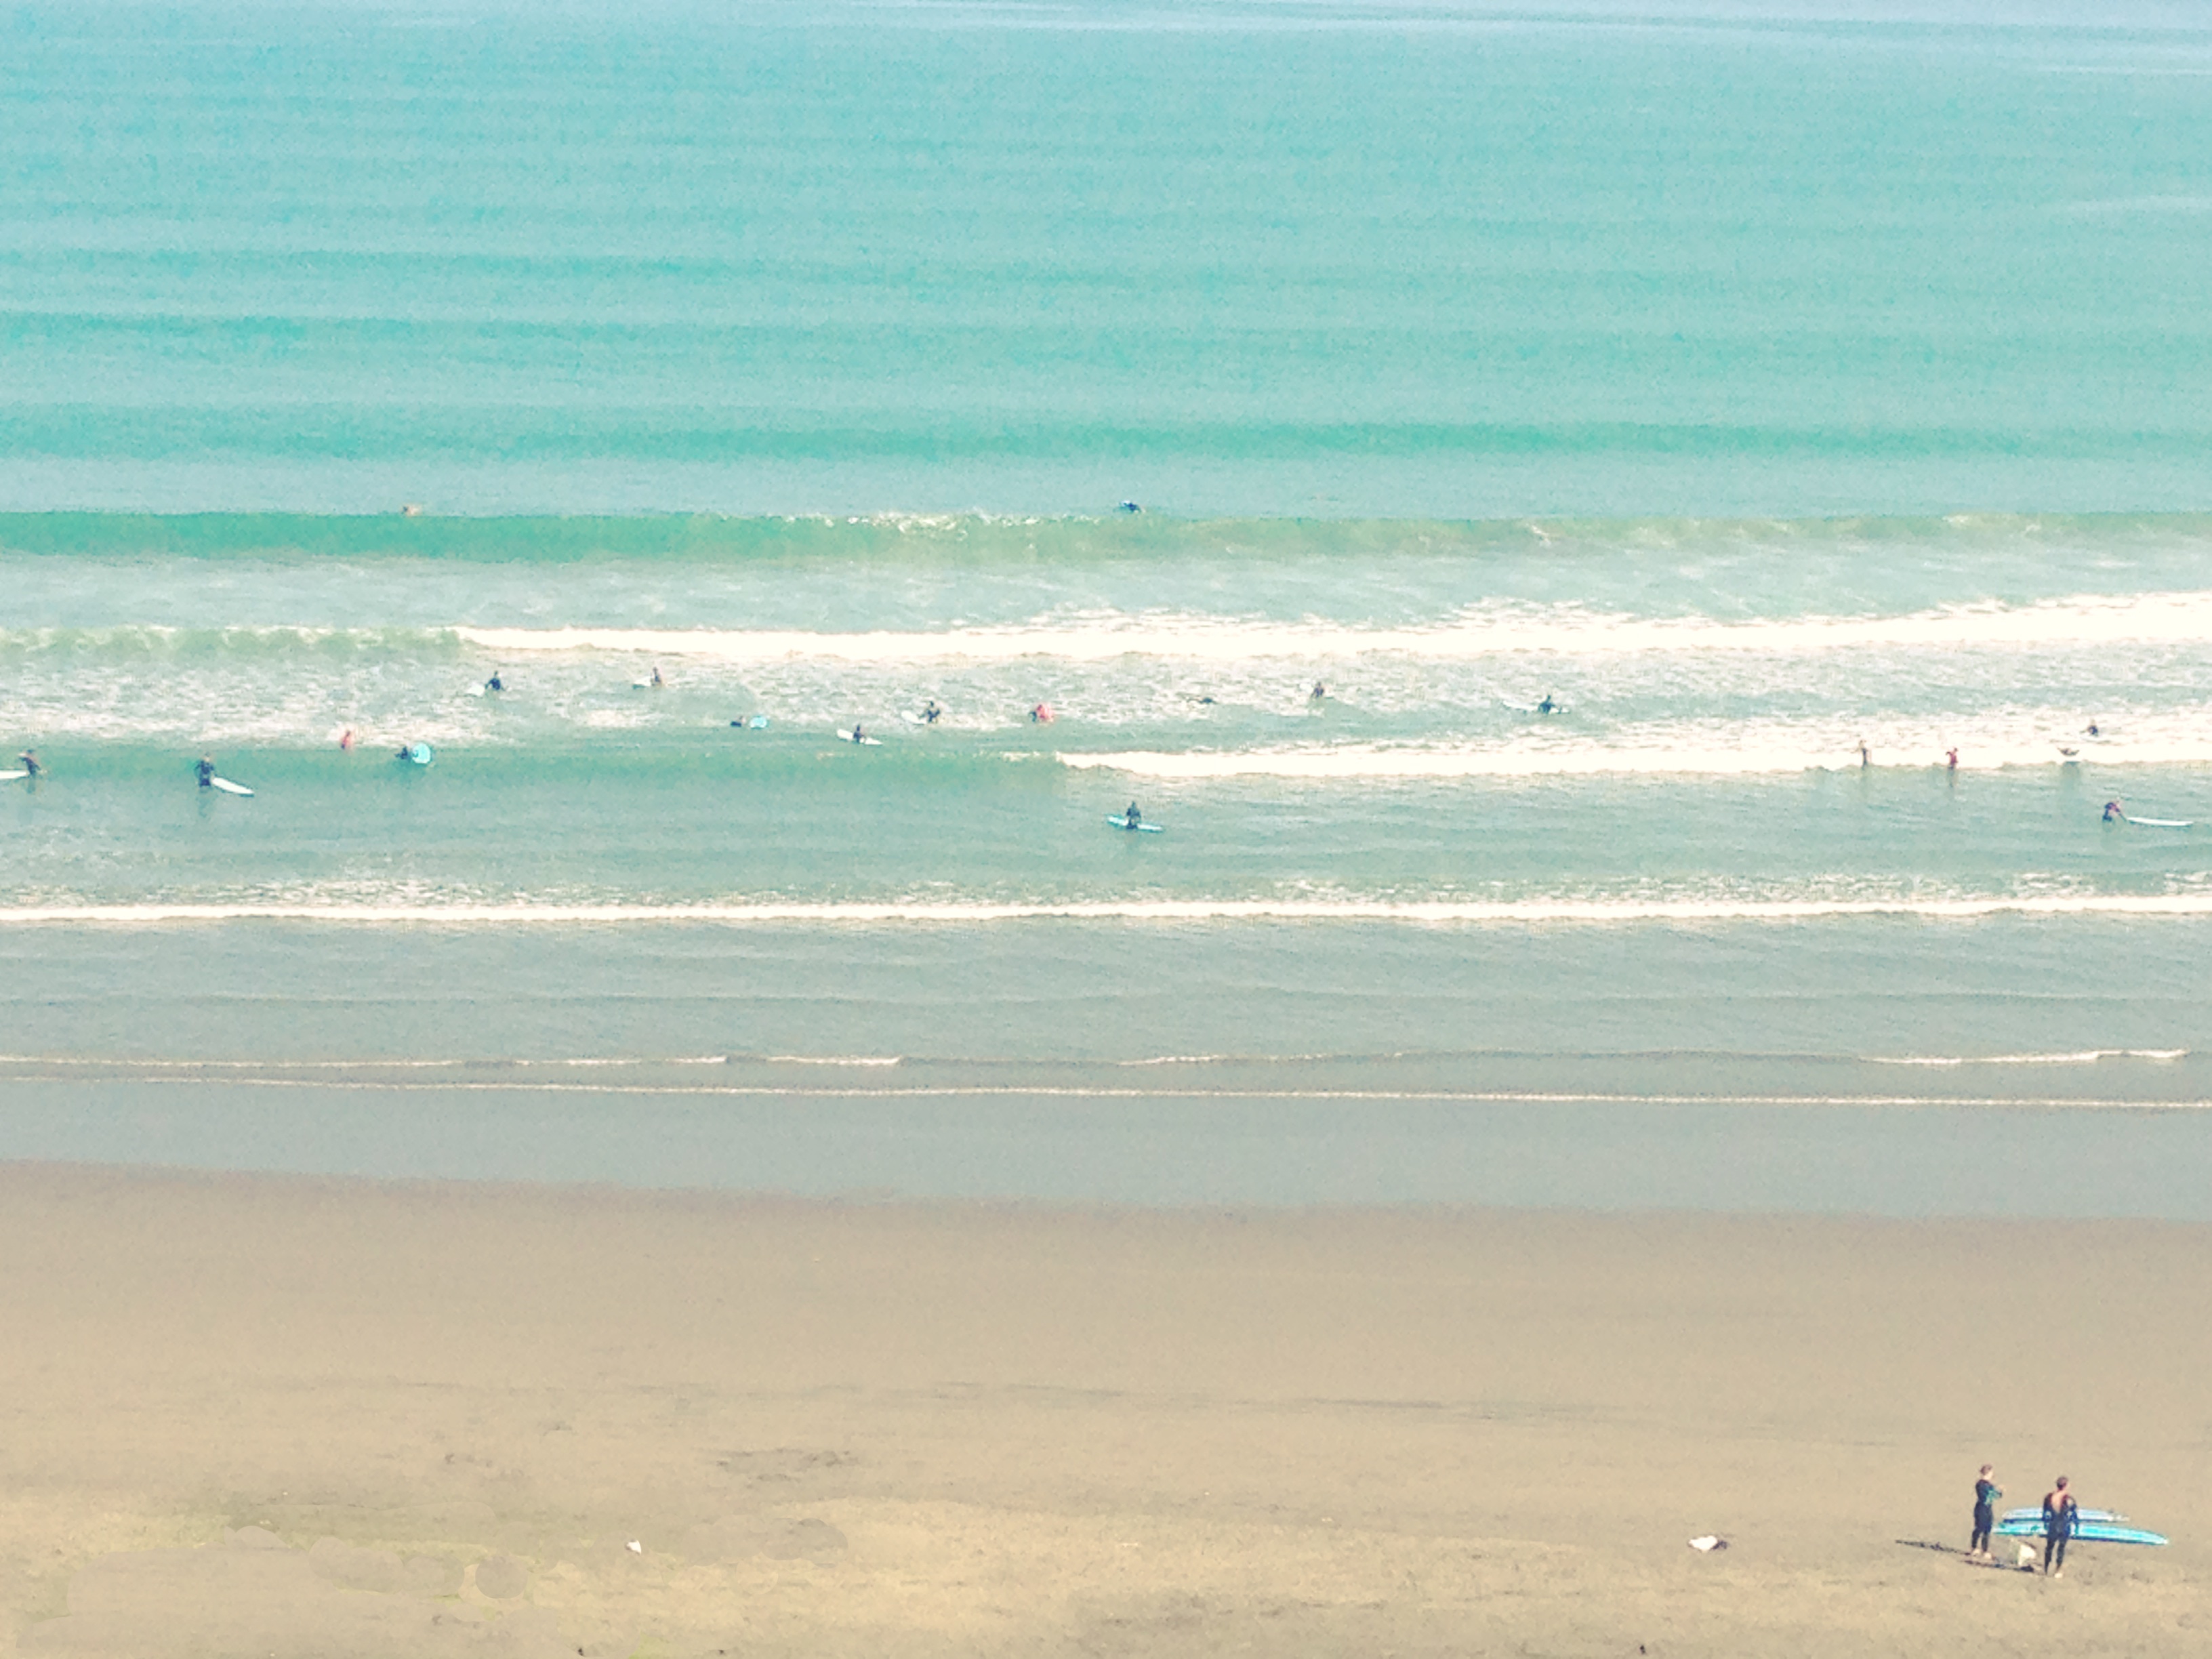
beach, sea, coast, sand, ocean, horizon, shore, wave, material, body of water, wind wave